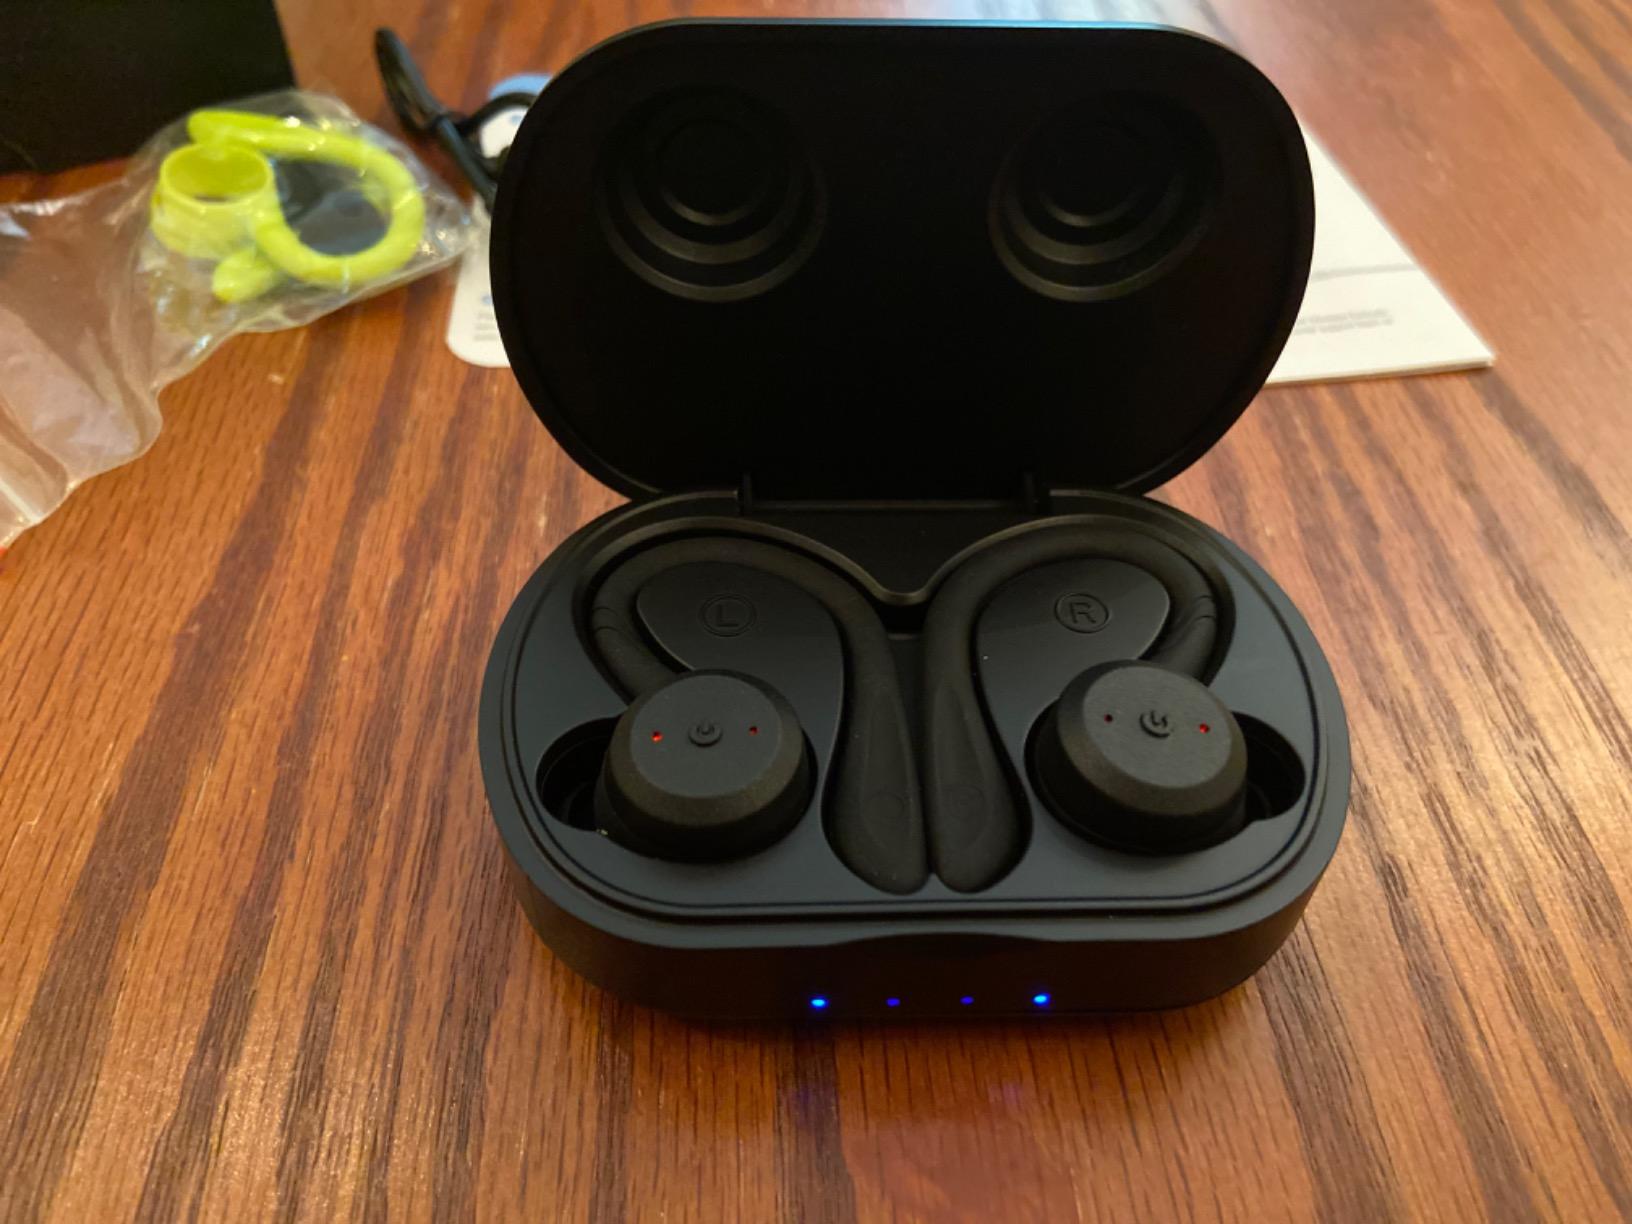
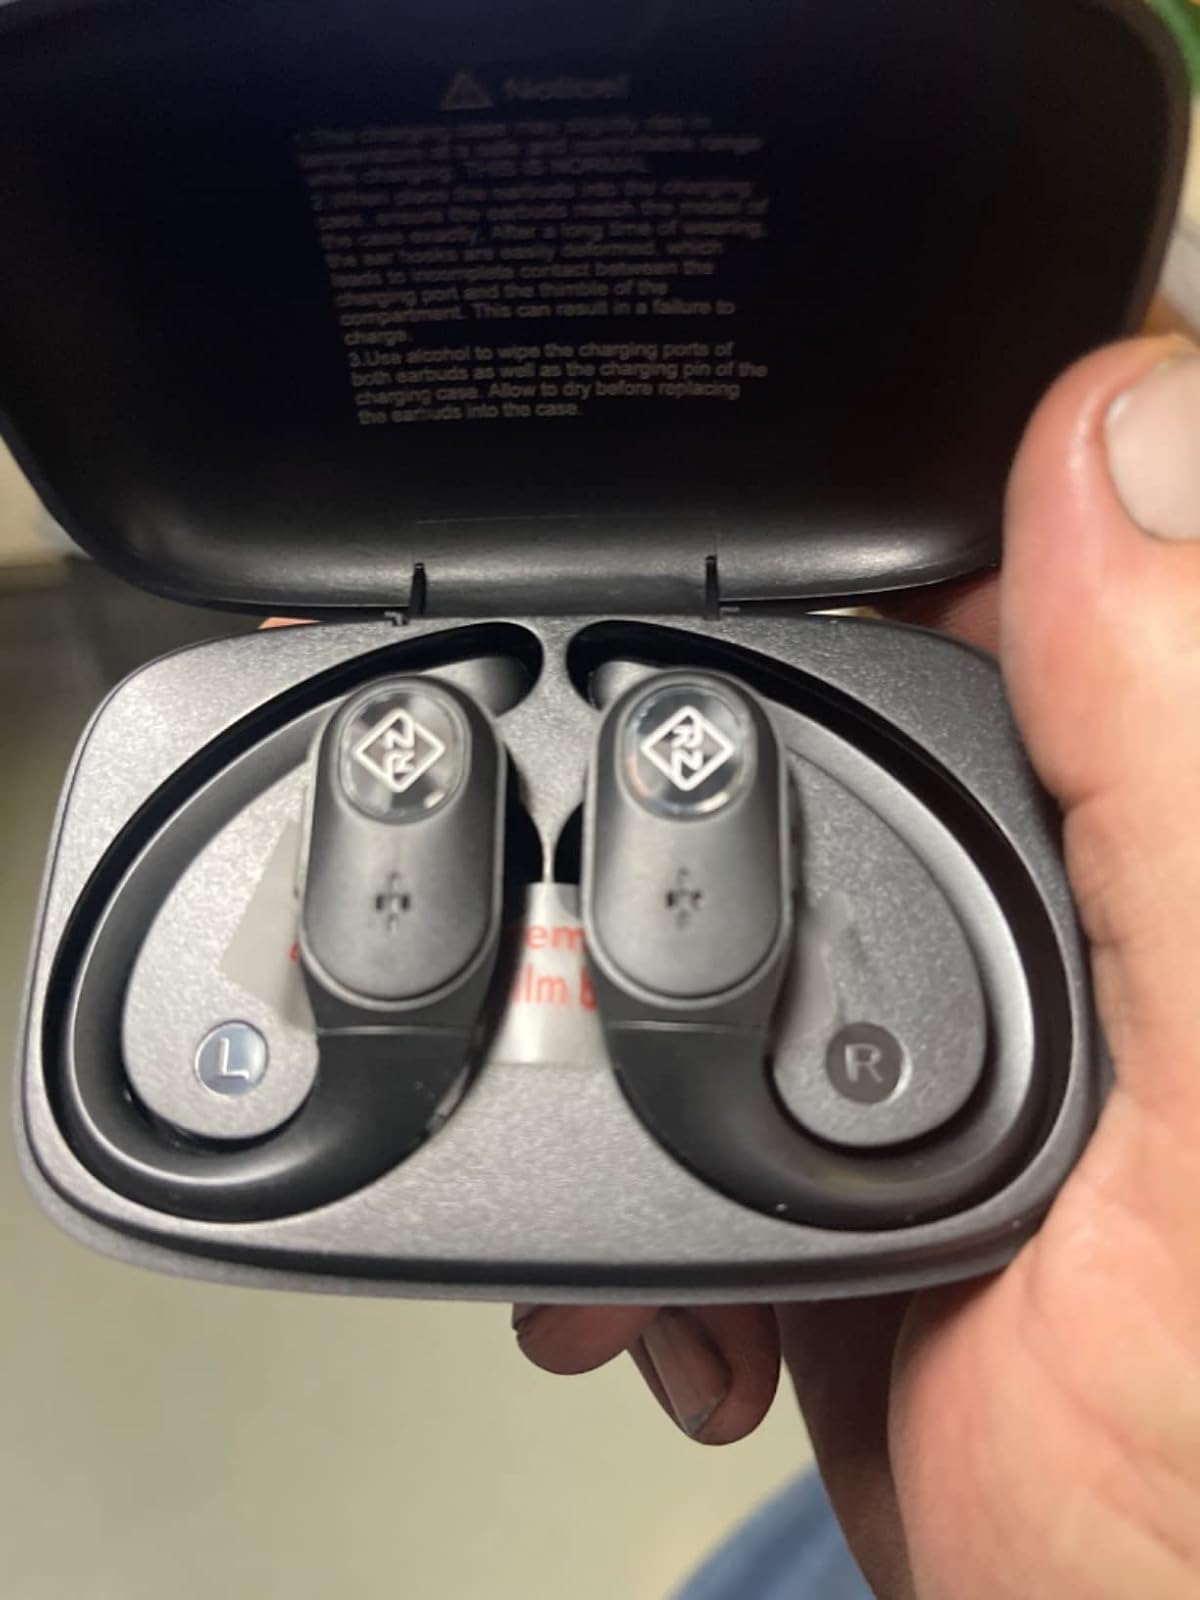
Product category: earbuds
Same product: no